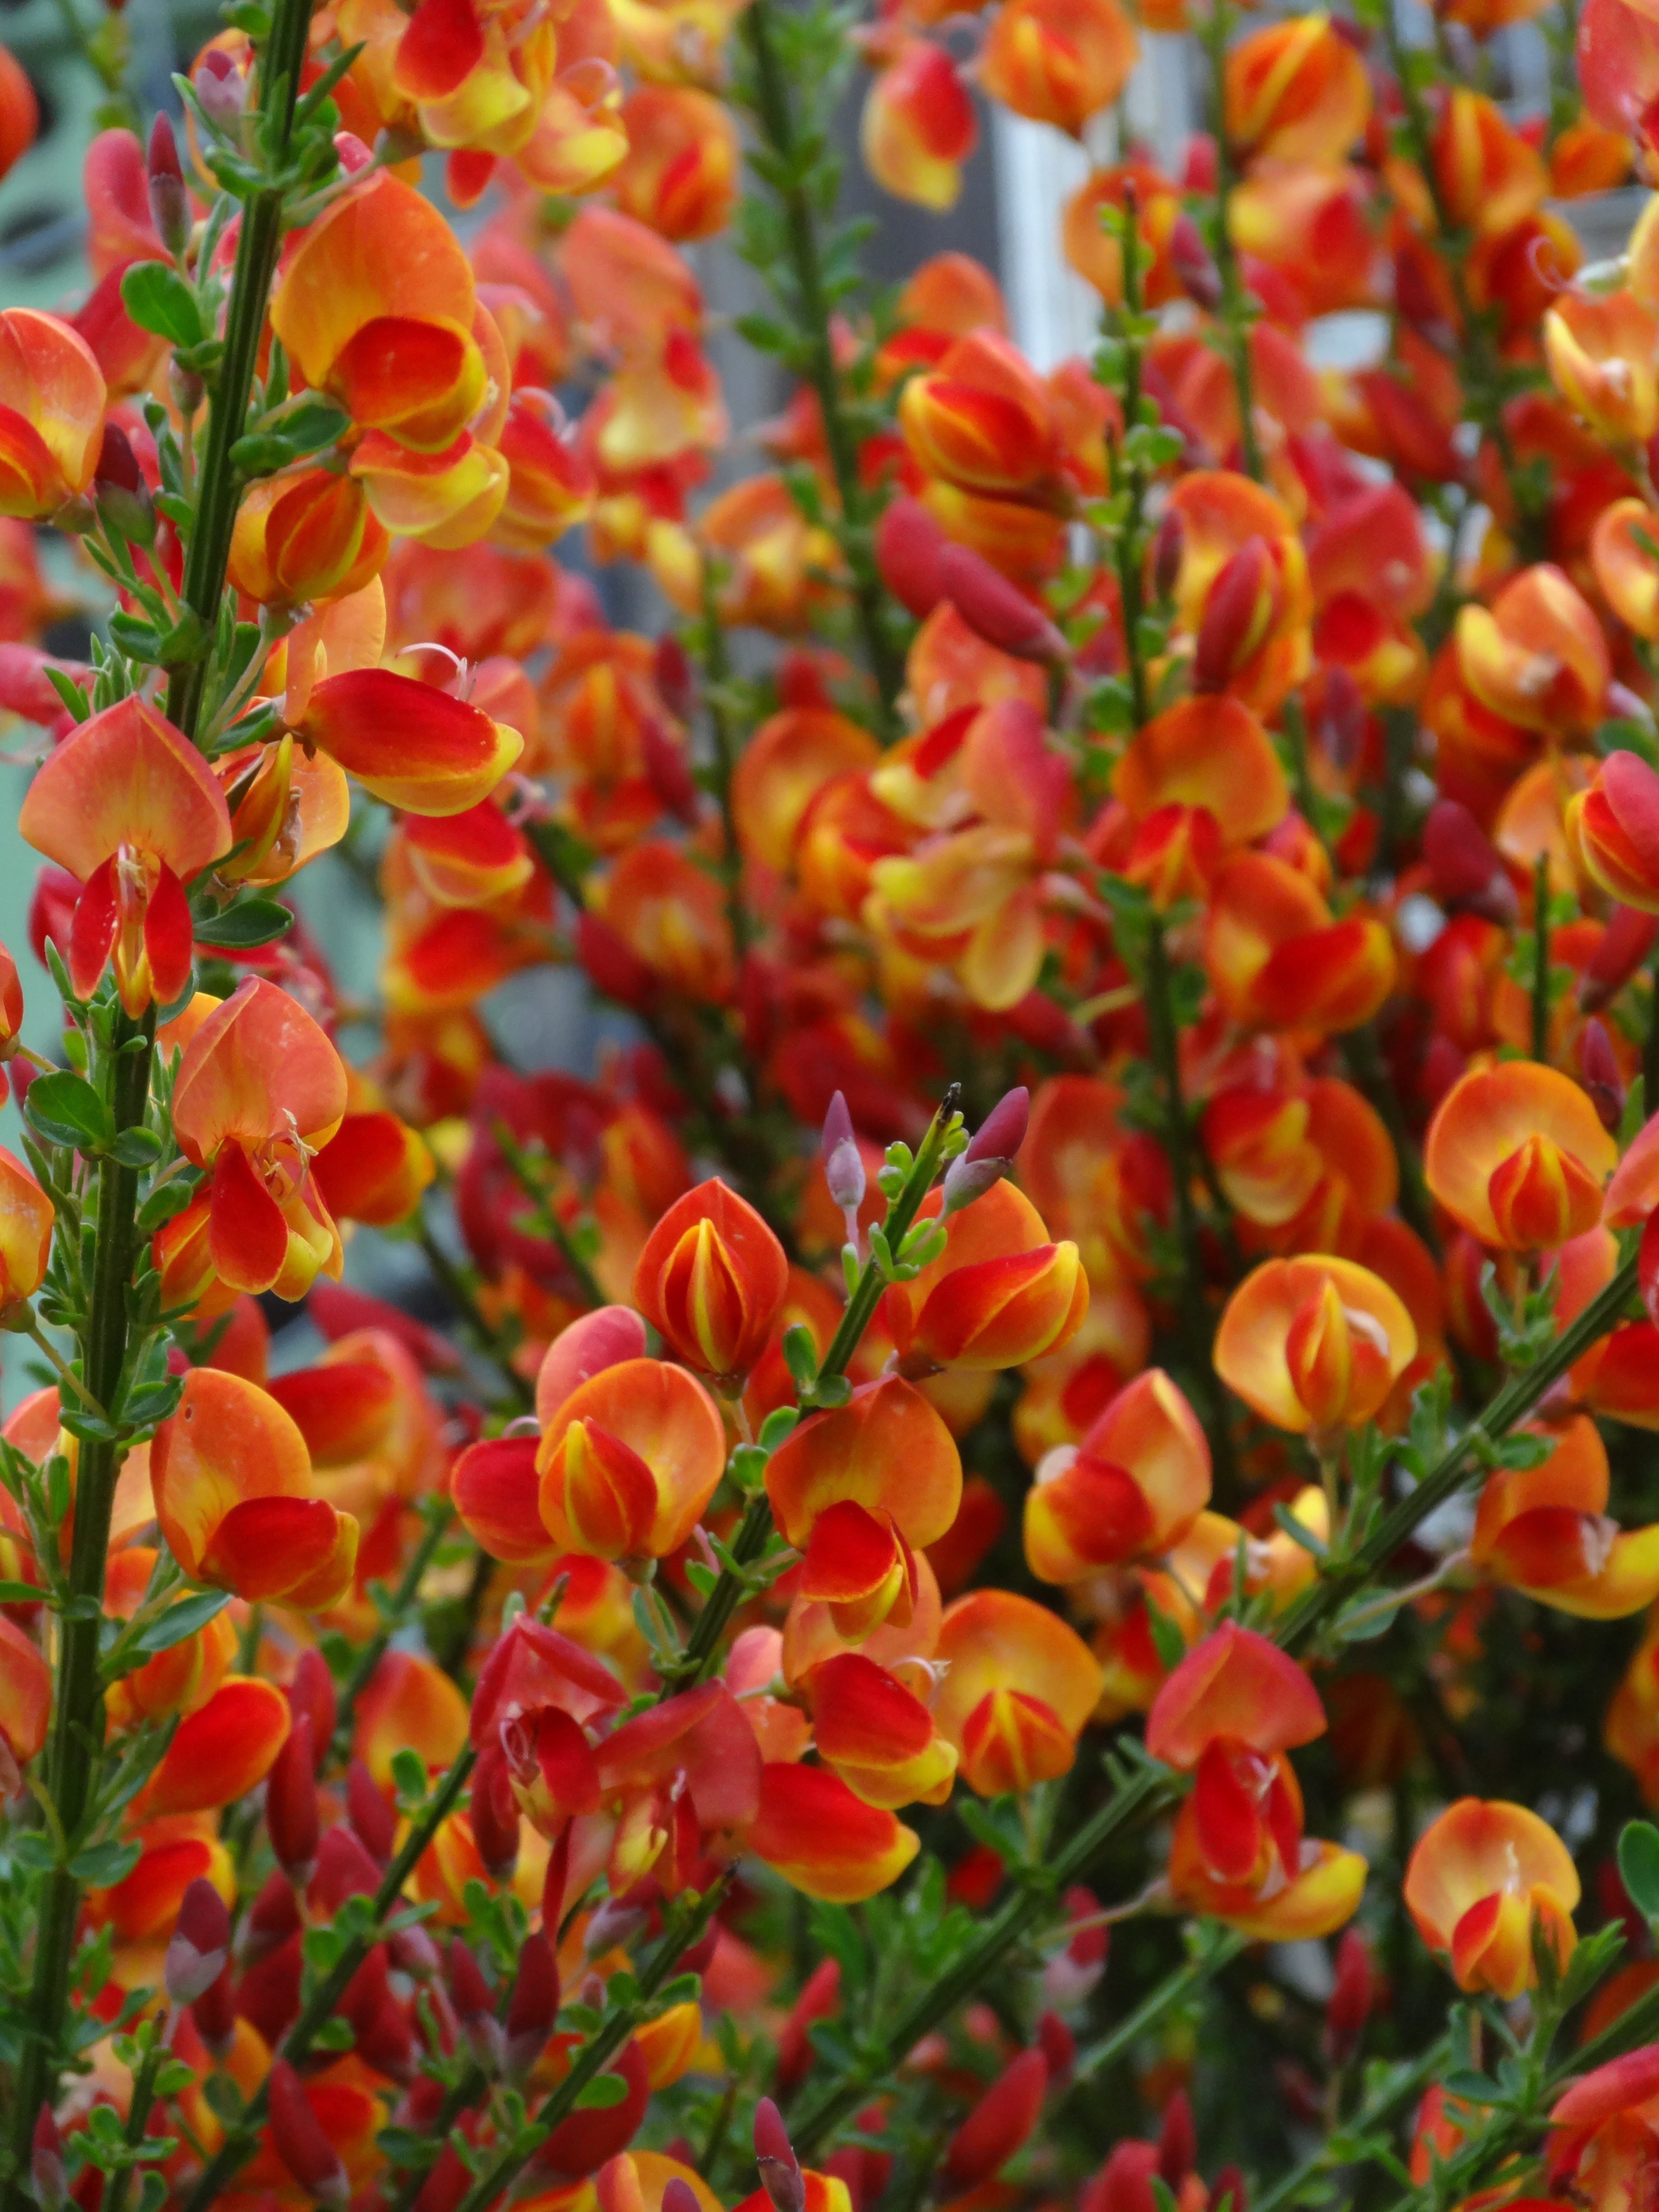
light, plant, flower, petal, bloom, bush, spring, red, botany, flora, wildflower, flowers, shrub, toxic, broom, snapdragon, bicolor, flowering plant, bi color, gorse blossom, broom shrub, gorse in bloom, red broom, land plant